Gujarati–Portuguese conflicts

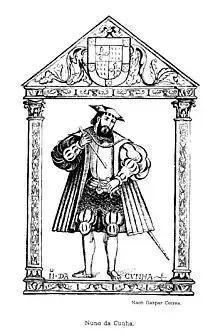
The Portuguese governor of India Nuno da Cunha, sketched by Gaspar Correia.

In 1531, the Portuguese governor of India Nuno da Cunha assembled a large armada of up to 400 ships and 30,000 men to capture the island of Diu.